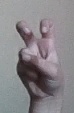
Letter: toot